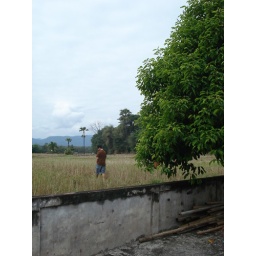
A boy in a field